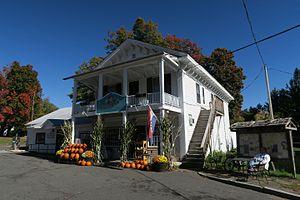
Worthington est une ville américaine située dans le comté de Hampshire dans l’État du Massachusetts.